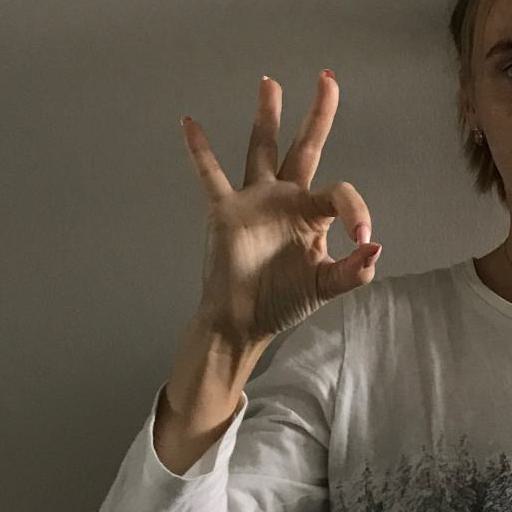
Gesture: ok